Aquarium of Western Australia

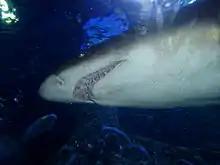
Grey nurse shark at the aquarium

For additional fees, visitors can book guided experiences that bring them closer to the animals and allow them to gain behind the scenes knowledge.